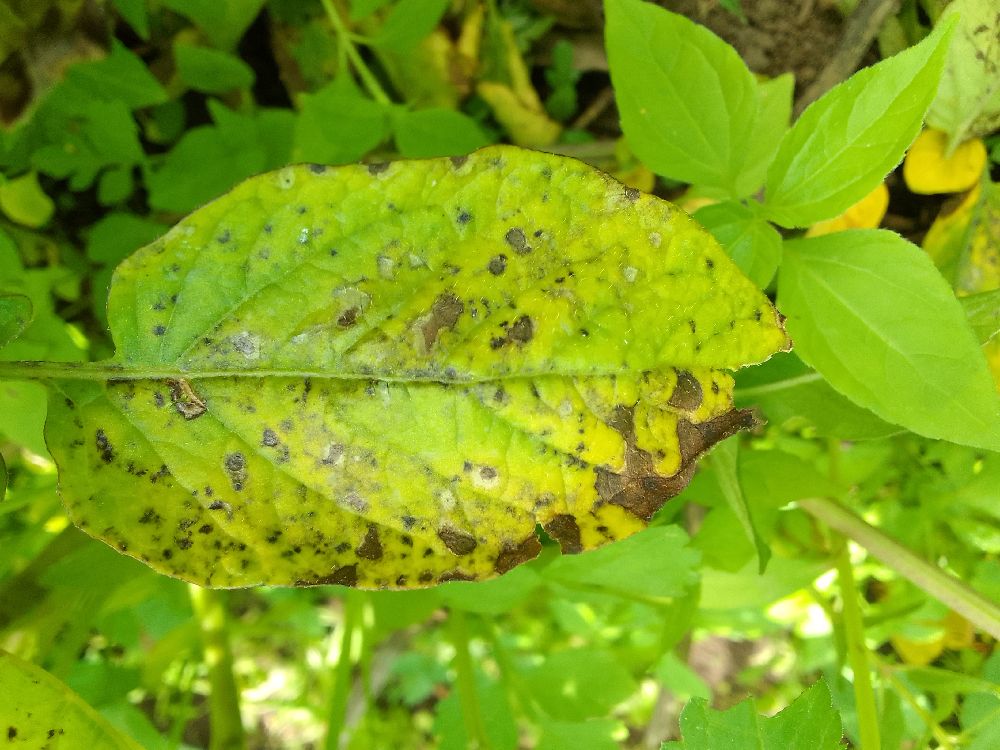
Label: Early blight